Battle of Dujaila

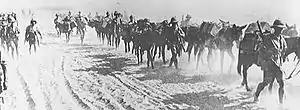
British infantry advancing through Mesopotamia near the Tigris river in 1916

Aylmer's plan split his force into three columns (A, B, and C). Columns A and B were grouped together and placed under the command of Major-General Kemball. Column C, under the command of Major-General Kearny, would be the reserve force. On the night of 7 March 1916, the entire force began crossing the river in preparation for the night march to the Dujualia redoubt. Lacking any real terrain features to help with the night time navigation, each column would have navigate by compass, checking their progress by counting steps, bicycle tachometers, and walking sticks.